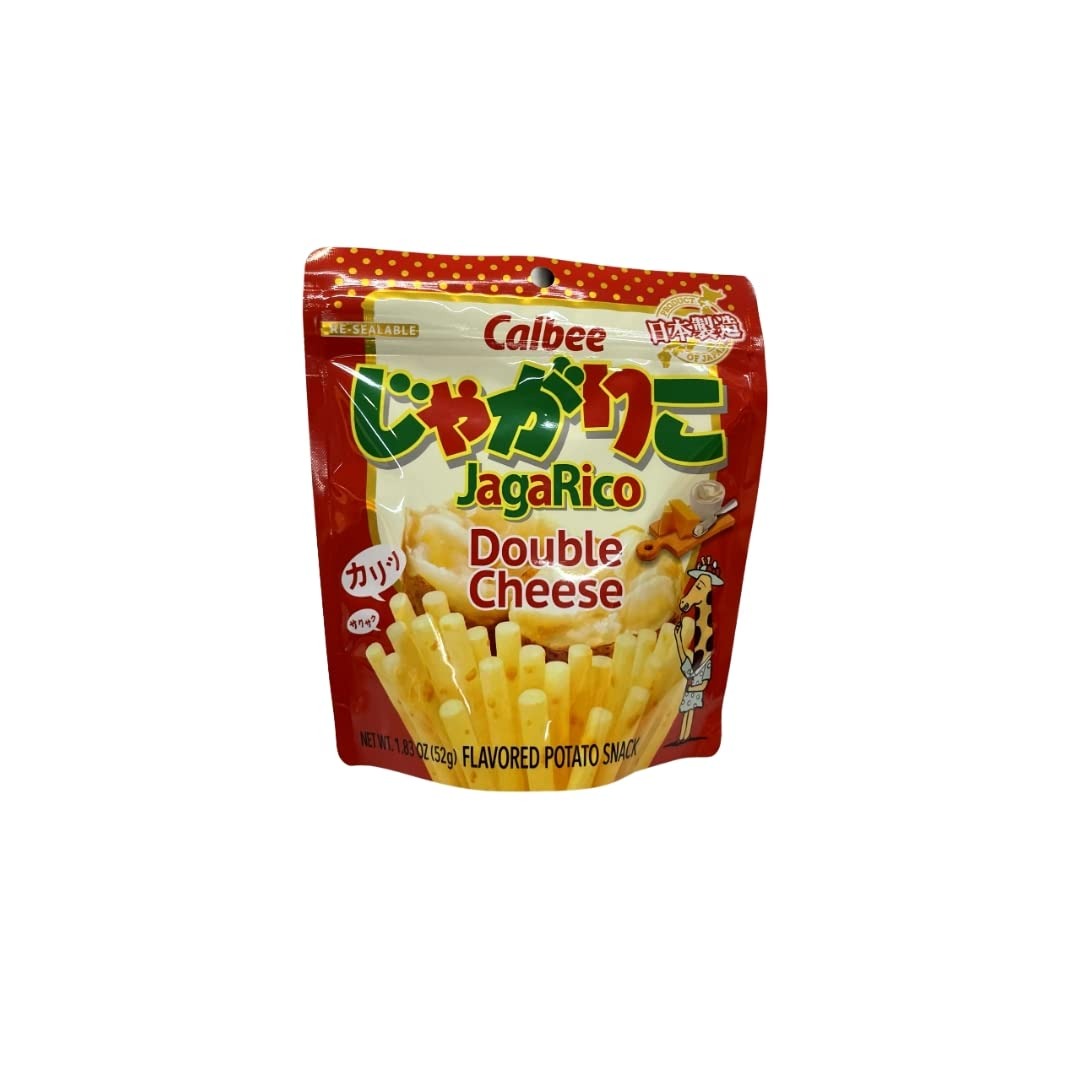
Item Name: Calbee Jagarico Double Cheese (2.05oz). Crunchy potato snack sticks from Japan with double cheese flavor. (TCS-15 L-4) - Pack of 1
Bullet Point: Potato Snack Sticks Japan
Product Description: Crunchy potato snack sticks from Japan with double cheese flavor.
Value: 2.05
Unit: Ounce

Price: 8.99